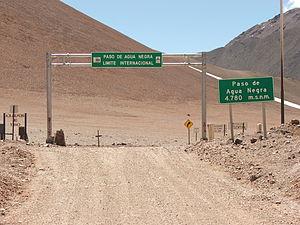
Le col d'Agua Negra ou col de l'Agua Negra est un col de la cordillère des Andes situé sur la frontière entre l'Argentine et le Chili. Il culmine à 4 780 m.
La province de San Juan est une province de l'Argentine située à l'ouest du pays. Elle est limitée au nord par la province de La Rioja, au sud-est par la province de San Luis, au sud par la province de Mendoza et à l'ouest par la cordillère des Andes, qui la sépare du Chili.